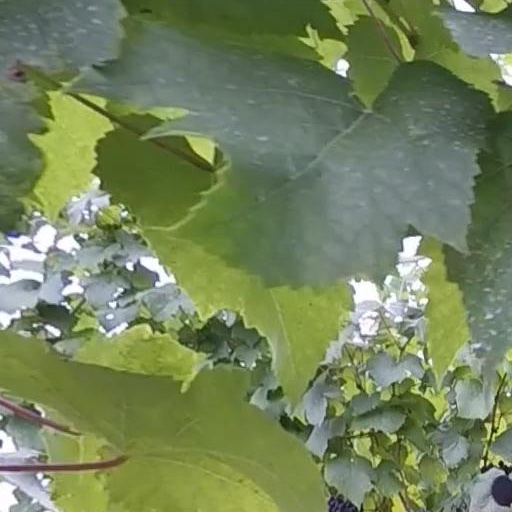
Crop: grape